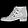
Label: Ankle boot